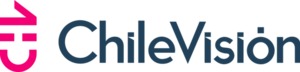
Chilevisión
Logo
Chilevisión er en chilensk jordbaseret tv-kanal. Det er det tredje ældste chilenske tv-netværk, der ejes af Universidad de Chile. Denne uddannelsesinstitution solgte en betydelig procentdel af sin tv-kanal til Venevisión og skiftede navn til Chilevisión. Det blev senere solgt til Claxson Interactive Group og derefter til den chilenske investor og præsident Sebastián Piñera.